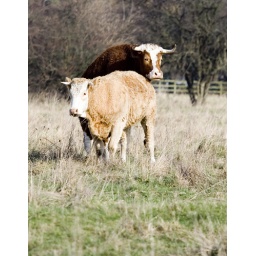
Bull and cow shoot in Chertsey by the Thames - I'm scared of cows LOL :)